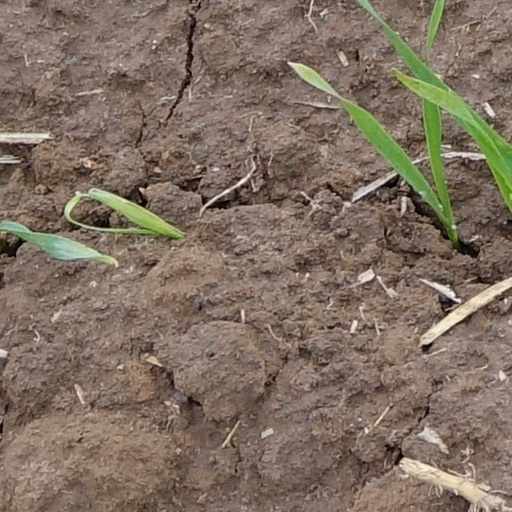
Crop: wheat